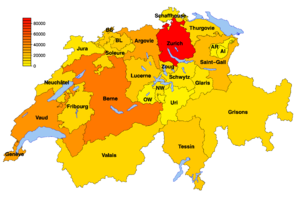
Revenu cantonal total (en millions de francs) par canton suisse en 2007
L'économie de la Suisse figure parmi les plus prospères et les plus développées au monde en dépit de l'absence de matières premières et de son absence de débouché maritime. Le taux de chômage y est structurellement bas, de même que le taux d'inflation. L'industrie, tournée vers l'exportation, est largement spécialisée dans les produits à haute valeur ajoutée.